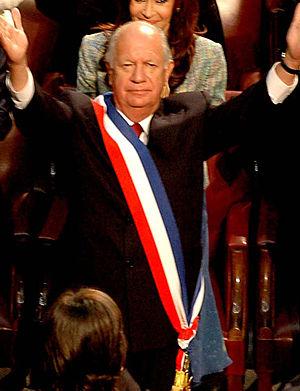
L’histoire du Chili est généralement découpée en douze périodes, qui vont du début du peuplement humain du territoire de l’actuel Chili jusqu’à nos jours.